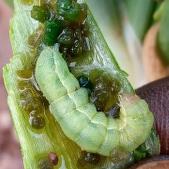
Crop: Onion
Condition: caterpillar-p